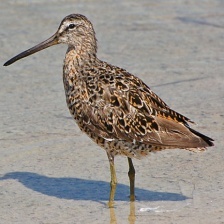
Species: SHORT BILLED DOWITCHER
Scientific name: LIMNODROMUS GRISEUS